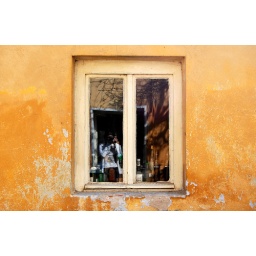
A window on my grandmother's house in Bulgaria. You can also catch me taking the picture in it.